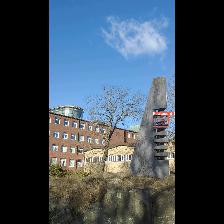
Label: NonHuman